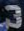
Number: 3